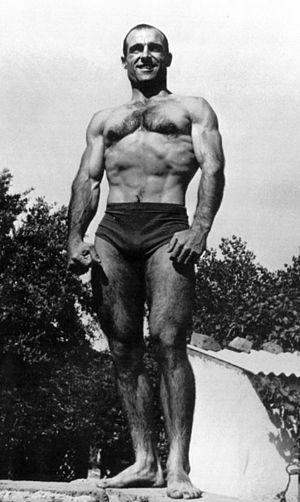
Sebastiano Mannironi est un haltérophile italien. Il participe aux Jeux olympiques d'été de 1960 et aux Jeux olympiques d'été de 1964 en concourant dans la catégorie des 56-60 kg. En 1964, il termine à la cinquième place mais remporte la médaille de bronze en 1960.